Dan Frawley

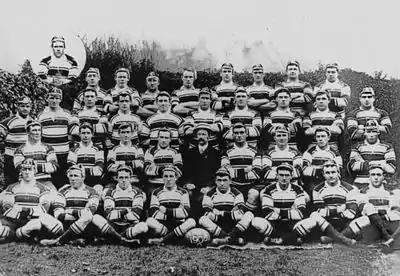

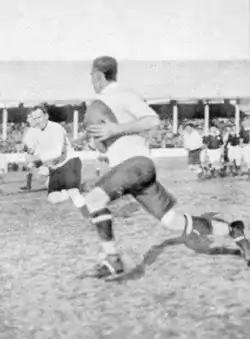

Frawley spent the Australian summer of 1909–10 playing in the 1909–10 Northern Rugby Football Union season with English club Warrington, after having signed with them during the previous year's Kangaroo Tour. His sign-on fee was 125 pounds (based on increases in average earnings, this would be approximately £45,440 in 2015). and a further 3 pounds, 5 shillings a week during the season. Frawley played in 19 matches for Warrington club scoring 8 tries. After returning to Australia in 1910 Frawley made a guest appearance for England team in their tour match against Newcastle.